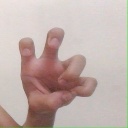
अक्षर: छ